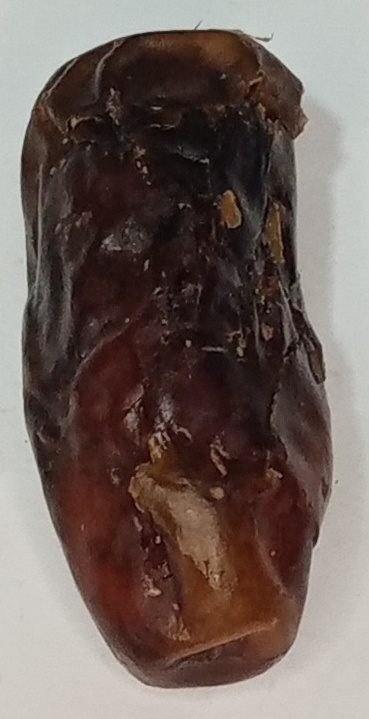
Variety: gajar
Size: large
Grade: grade-2